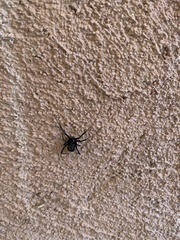
Species: Lactrodectus_hesperus